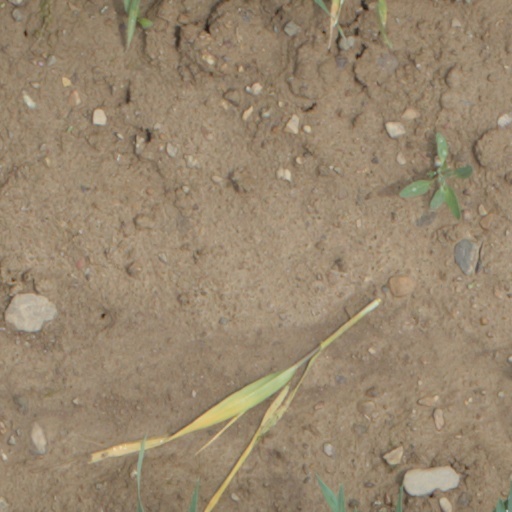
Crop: wheat